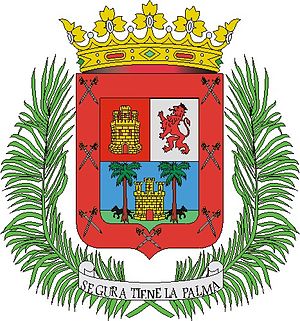
Las Palmas de Gran Canaria
Las Palmas' byvåben
Las Palmas de Gran Canaria er en spansk by, der er hovedstad på den kanariske ø Gran Canaria i Atlanterhavet, 210 km fra den nordvestlige afrikanske kyst.